Raga

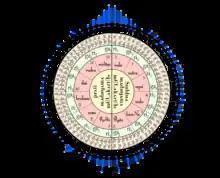
Melakarta ragas of Carnatic music. While ragas in Hindustani music are divided into thaats, ragas in Carnatic music are divided into melakartas.

A raga is a melodic framework for improvisation in Indian classical music akin to a melodic mode. It is central to classical Indian music. Each raga consists of an array of melodic structures with musical motifs; and, from the perspective of the Indian tradition, the resulting music has the ability to "colour the mind" as it engages the emotions of the audience.